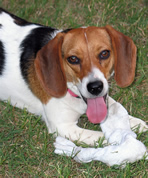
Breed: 223-n000074-English_foxhound